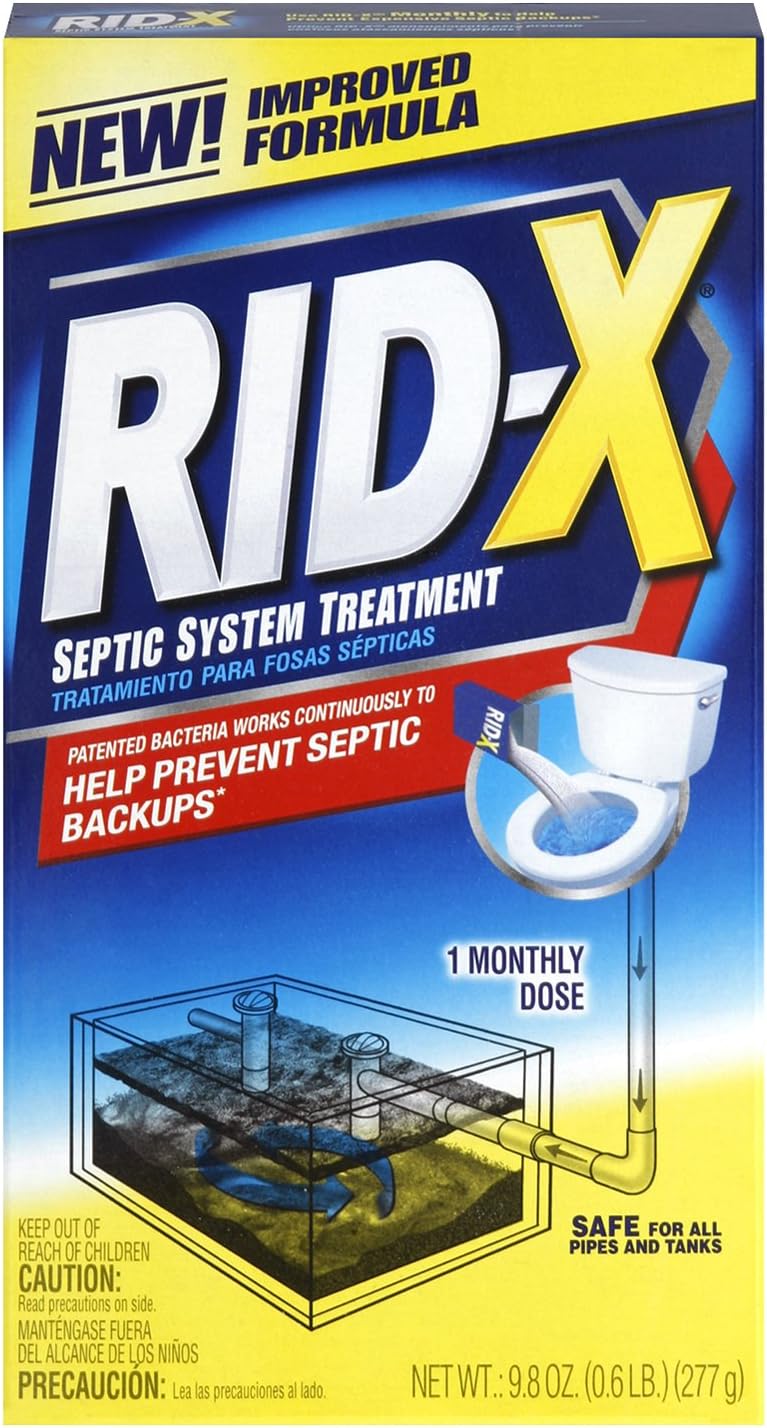
Rid-X Septic System, 9.8-Ounce Packages (Pack of 3)
Category: Health & Personal Care
Product Description RID-X Septic System Treatment 1-Dose Powder 9.8 oz is 1 MONTHLY DOSE for septic tanks up to 1500 gallons. Its concentrated powder formula contains billions of 100% natural active bacteria and enzymes that have been selected to effectively digest septic system waste. Over time, organic household waste like oils, grease, protein and paper can build up, causing expensive and disgusting septic backups. RID-X breaks down the solid organic household waste that can accumulate in your septic tank, such as detergents, soaps, grease, proteins and paper. By using RID-X monthly along with regular pumping, you can help prevent expensive septic backups and help prolong the life of your septic system. Amazon.com RID-X Septic System Treatment will give septic system homeowners peace of mind by helping maintain a free-flowing system. This RID-X Septic System Treatment 1-Dose Powder formula is scientifically formulated with special bacteria and enzymes to digest household waste. By adding RID-X to the septic system every month, along with regular pumping, you can help prevent septic backups and prolong the life of your system. This supply is enough for one month of treatment. SAVE YOURSELF FROM ADISGUSTINGSEPTIC DISASTER Septic System Treatment 1-Dose Powder At a Glance: Helps prevent septic backups and maintain your septic system Helps prevent septic backups and maintain your septic system Proven formula with beneficial bacteria and enzymes Proven formula with beneficial bacteria and enzymes Apply from any toilet (or drain when using the liquid formula); starts working immediately Apply from any toilet (or drain when using the liquid formula); starts working immediately Natural and safe for pipes and septic systems Natural and safe for pipes and septic systems RID-X helps prevent disgusting and expensive septic tank failures and backups. View larger . See how RID-X works in your septic system. View larger . #1 Septic Treatment Brand* Helps Prevent Septic Backups Properly maintaining your septic system will help it operate at full efficiency. RID-X helps maintain your system with advanced enzymes that start working immediately to break down household waste and natural bacteria that work continuously to help reduce tank buildup. RID-X replenishes the delicate balance of beneficial bacteria and enzymes that help reduce the rate of sludge accumulation in your tank. Ultimately, this helps prevent disgusting and expensive septic tank failures and backups. Proven Formula with Beneficial Bacteria and Enzymes RID-X contains billions of 100 percent natural active bacteria and enzymes that have been scientifically proven to digest septic waste. Cellulase breaks down toilet paper, vegetable matter, and some foods; lipase breaks down fats, oils, and grease; protease breaks down proteins; and amylase breaks down starches. Combined, these active ingredients help prevent buildup in your septic system. Easy to Use Every Month Simply pour RID-X powder down the toilet and flush. There is no need for complicated mixing, waiting, or cleaning up. And using RID-X once a month will help maintain a healthy balance of bacteria in your septic tank throughout the year. Always remember to use RID-X along with regular pumping. Natural and Safe for Your Pipes and Septic System The specially selected bacteria and enzymes found in RID-X are the same as those already found in your septic system. The formula contains no harmful chemicals and is completely safe for your pipes and septic system, so you can use it monthly with confidence. What's in the Box RID-X Septic System Treatment 1-Dose Powder (9.8-Ounces). *Based on 52-week ACNielsen unit share data period ending June 18, 2011 Gelpacs Powder Liquid 3-Dose Septi-Pacs3-Month Supply(3.2-Ounces) 1-Dose Powder1-Month Supply(9.8-Ounces) 2-Dose Powder2-Month Supply(19.6-Ounces) 3-Dose Powder3-Month Supply(29.4-Ounces) 4-Dose Powder4-Month Supply(39.2-Ounces) 1-Dose Liquid1-Month Supply(8-Ounces) 3-Dose Liquid3-Month Supply(24-Ounces) 6-Dose Liquid6-Month Supply(48-Ounces) Trademark Information: RID-X® END
Features: Helps prevent septic backups | Powerful, concentrated formula | Safe for all pipes and tanks | Always remember to use Rid-X once a month along with occasional pumping